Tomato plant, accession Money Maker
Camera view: bottom (45 deg); turntable rotation: 240 degrees
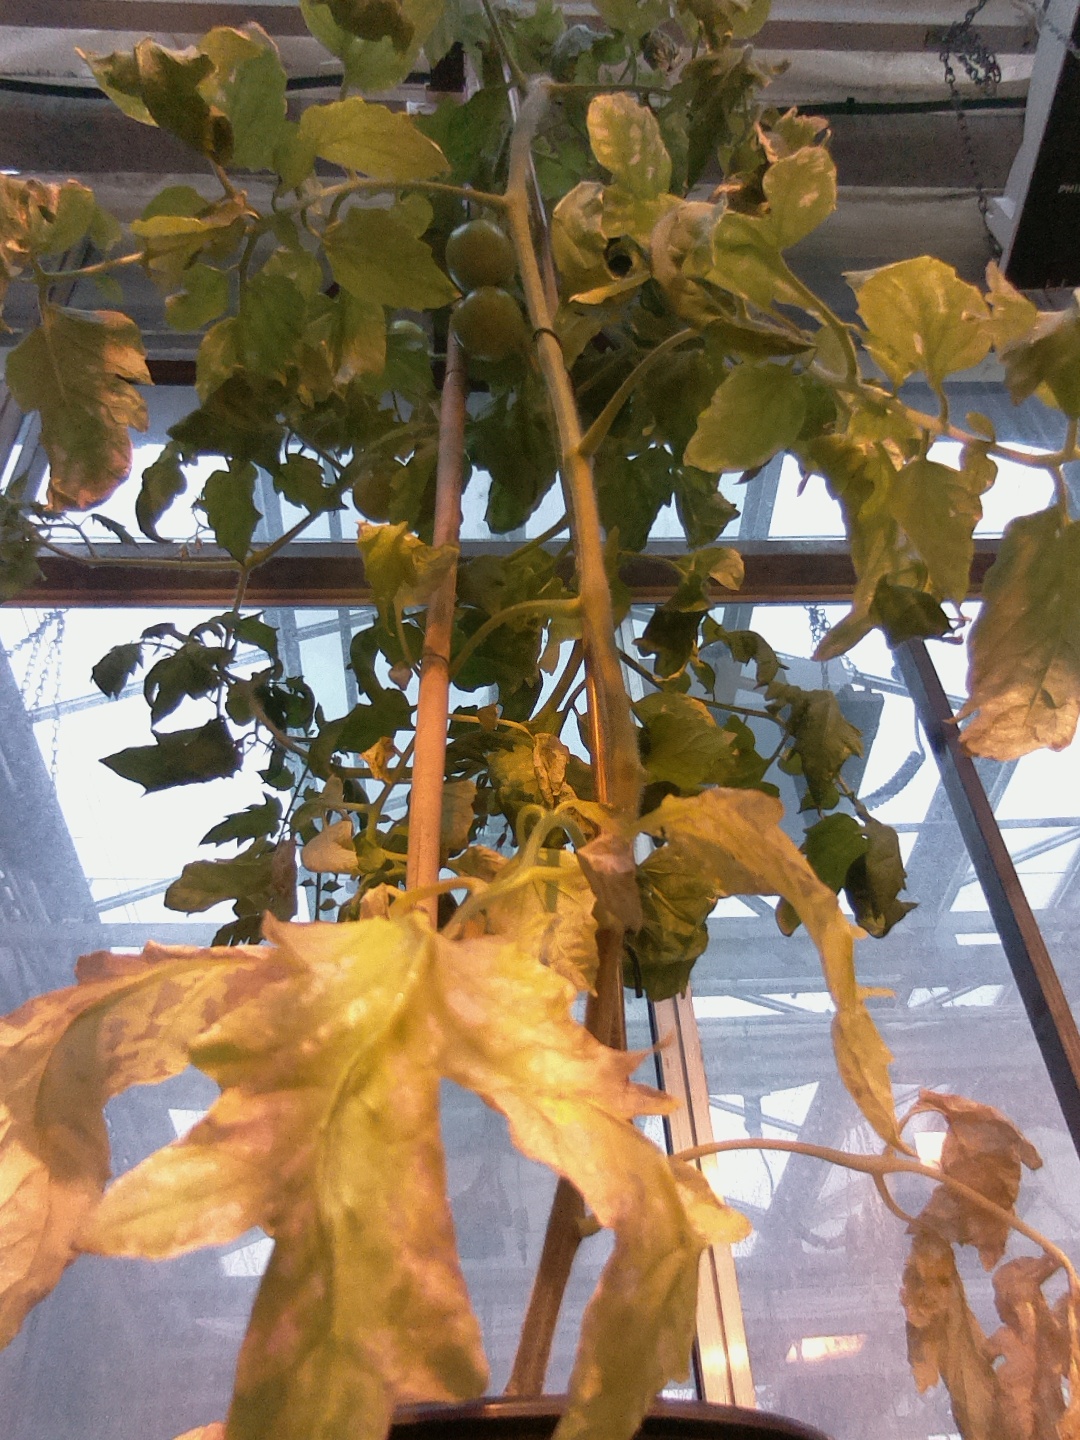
BBCH growth stage 77: 70%-80% of final fruit size